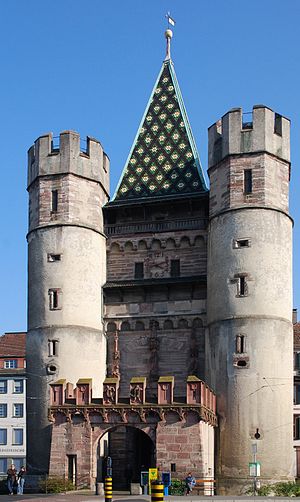
Basel-Stadt
Spalentor i Basel
Basel-Stadt er den mindste kanton i Schweiz. Hovedstaden er Basel. Kantonen ligger på begge sider af Rhinen og grænser til Frankrig mod vest, til Tyskland mod øst og kantonen Basel-Landschaft mod syd.